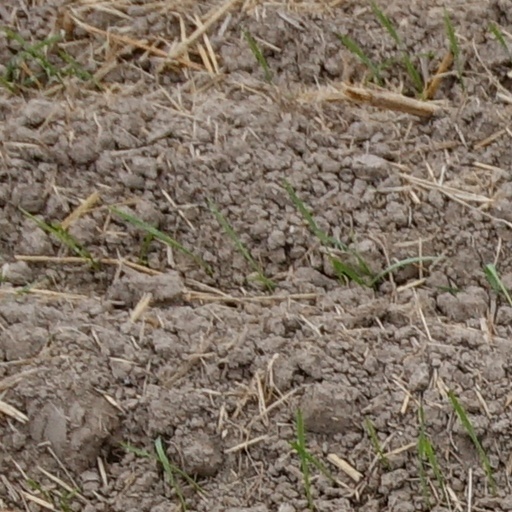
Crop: wheat